Psicosis

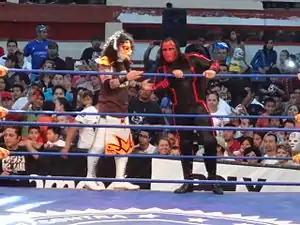
Psicosis and fellow "Legión Extranjera" member Chessman

Afterwards "La Hermandad" started feuding with "La Sociedad", a superstable consisting of invaders from "Los Perros del Mal" and members of "Los Maniacos", "La Legión Extrangera" and "La Milicia", El Zorro and Hernandez in particular. "La Hermandad" received their rematch for the AAA World Tag Team Championship from "Los Maniacos" (Silver King and Último Gladiador) on September 19, 2010, but Líder was forced to enter the match without Nicho, who was taken out by El Zorro, Hernandez and "La Legión" the previous week, and was unable to regain the championship. At "Héroes Inmortales IV" Nicho and Líder gained a measure of revenge on Konnan by defeating him and "Perros del Mal" members Damián 666 and Halloween in a three–on–two handicap hardcore match. On October 30, 2010, El Zorro defeated Nicho in a "Lucha de Apuesta" to take his hair. On December 5 at "Guerra de Titanes" Nicho and Líder received a shot at the AAA World Tag Team Championship, but were unable to dethrone "Los Maniacos" in a three-way ladder match, which also included Hernandez and El Ilegal. During the first half of 2011, "La Hermandad 187" started feuding with "La Maniarquía" (Chessman, Silver King and Último Gladiador), during which the "rudo" trio injured Nicho, forcing him out of Triplemanía XIX on June 18. At the event Nicho tried to interfere in the match between Líder, Electroshock and Heavy Metal and "La Maniarquía", but was stopped by AAA president Joaquín Roldan, who suspended him from AAA for his interference and had him removed the arena. Prior to the start of his three-month-long suspension, Nicho appeared at the June 30 tapings, voicing his displeasure over the suspension, claiming that he had been there for the company from the beginning even though they had given his name (Psicosis) to another performer "not even close to his level", before noting that he had a son and that if he was suspended without pay, he would have to find work from another promotion. Nicho returned to AAA on July 16, threatening Roldan, which led to Joe Líder trying to calm his partner down. This in turn led to Nicho declaring that if Líder was with Roldan, they were no longer friends. Later in the event, Nicho interfered in Líder's match and turned on him, effectively ending "La Hermandad 187". On July 31 at "Verano de Escándalo", Nicho attacked Líder during a Monster's Ball match and put him through a flaming table, costing him the match in the process. On August 19, 2011, Nicho attacked Líder again before putting on a "Perros del Mal" T-shirt, which led to the group's leader El Hijo del Perro Aguayo officially welcoming him to the group, turning rudo in the process. On October 9 at Héroes Inmortales, "Los Perros del Mal" and "Los Psycho Circus" ended their year-long rivalry, when Nicho, Damián 666 and Halloween were defeated in a Mask vs. Hair steel cage match, following interference from Joe Líder, and were all shaved bald.